Lojze Grozde

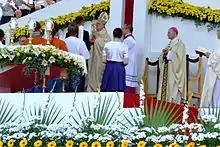
Beatification of Lojze Grozde in Celje (2010)

On the 50th anniversary of Grozde's death, the Archdiocese of Ljubljana started a process to recognize his martyrdom and also his beatification and canonization. When Pope John Paul II visited Slovenia for the first time in 1996, he mentioned Grozde twice. He said, "The servant of God Lojze Grozde is just one of innumerable innocent victims of Communism that raise the palm of martyrdom as an indelible memory and admonition. He was a disciple of Christ."